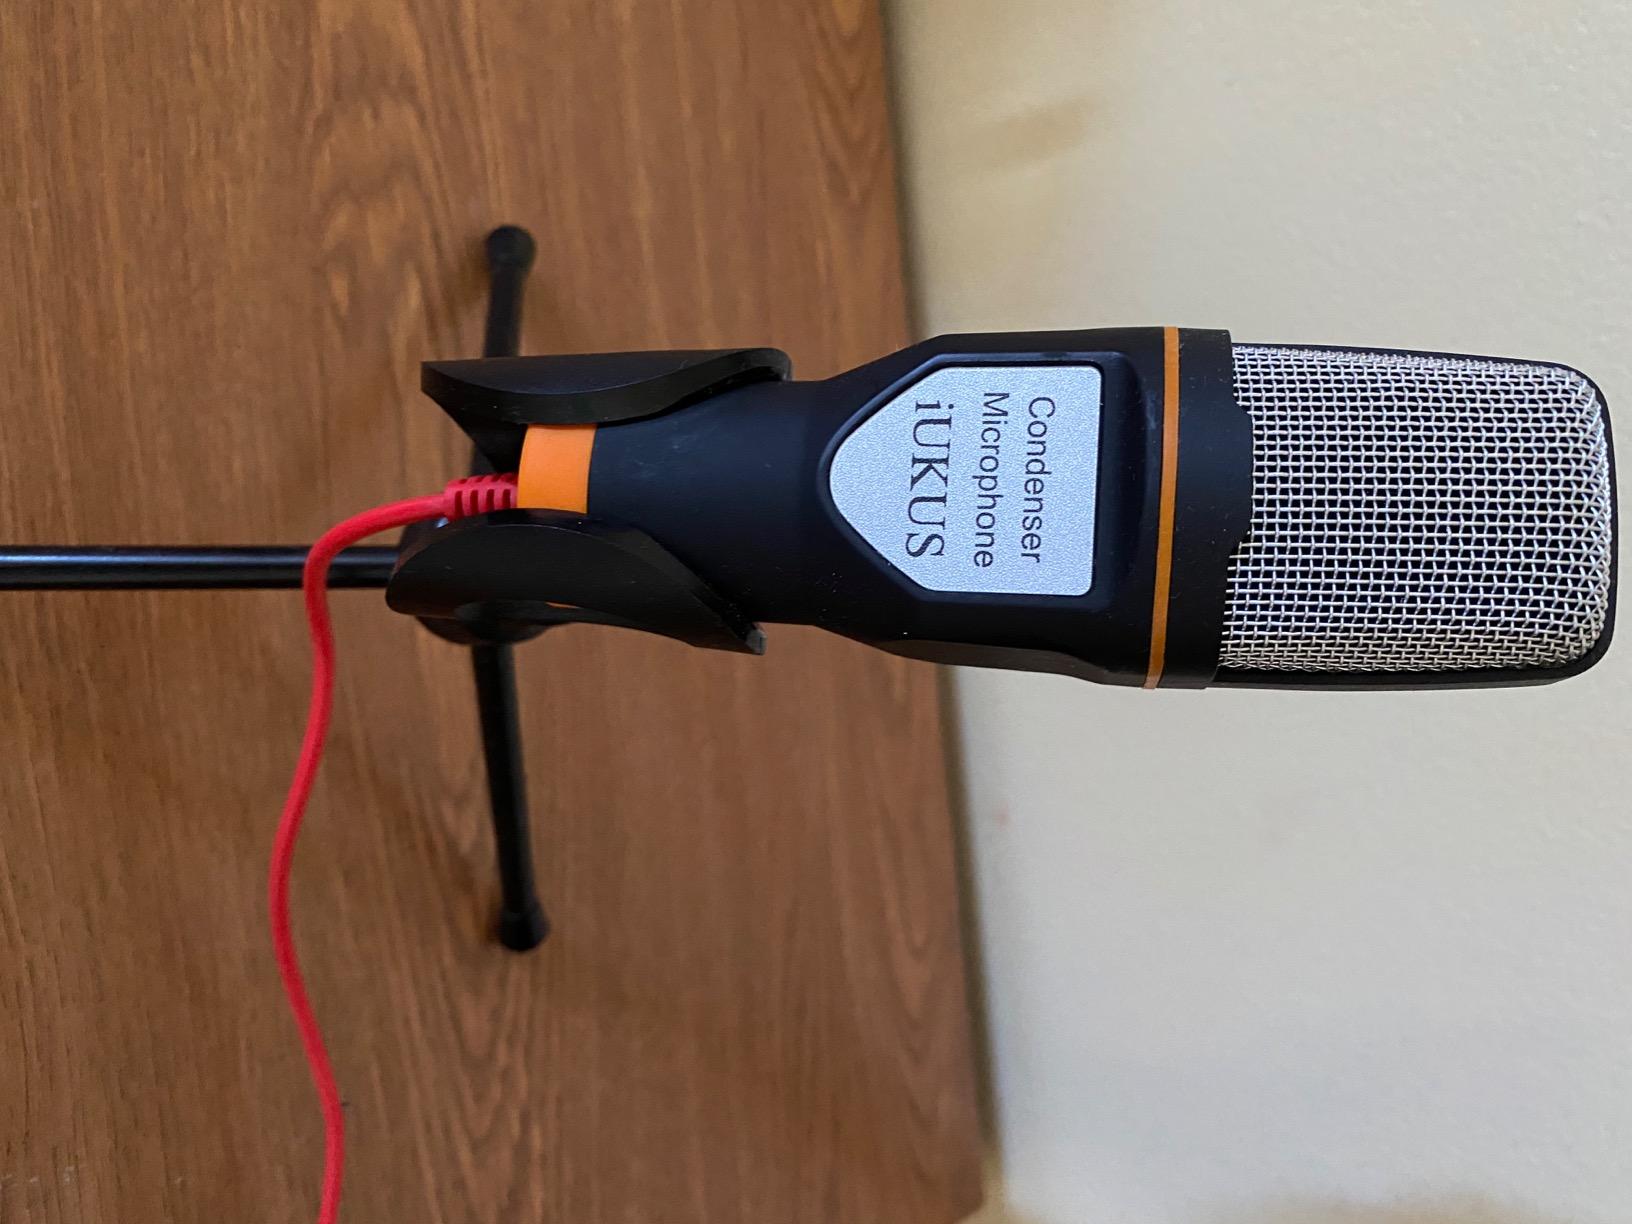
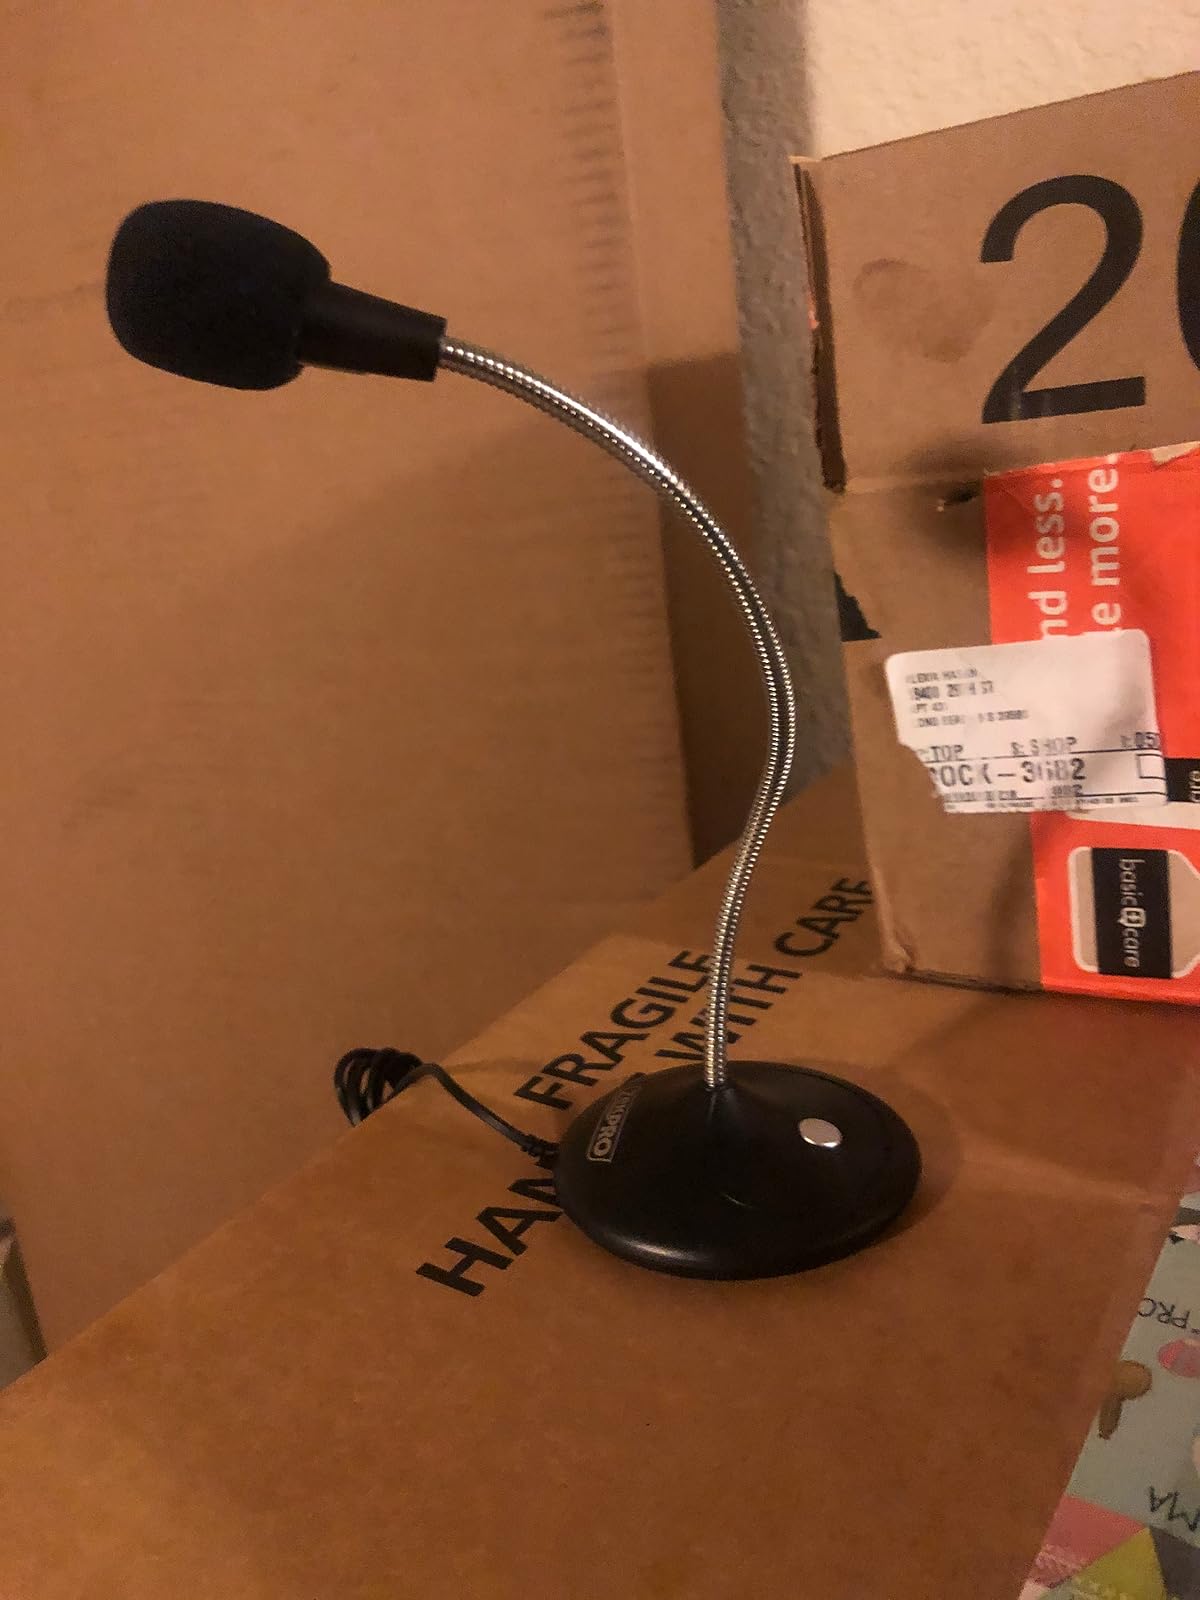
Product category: microphone
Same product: no